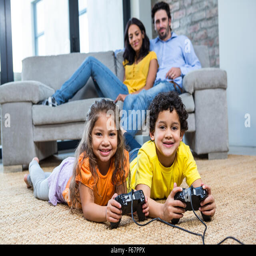
children playing video games on the carpet in living room